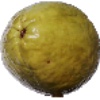
Label: Guava 1